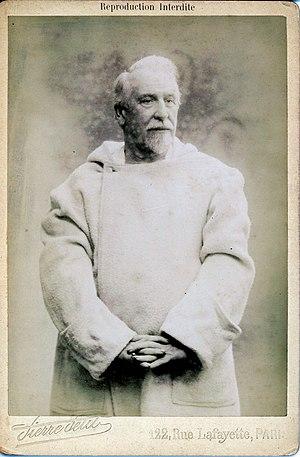
Auguste-Henri Jacob, dit le zouave Jacob, né le 6 mars 1828 à Saint-Martin-des-Champs et mort le 23 octobre 1913 à Paris, est un guérisseur français célèbre à Paris sous le Second Empire.